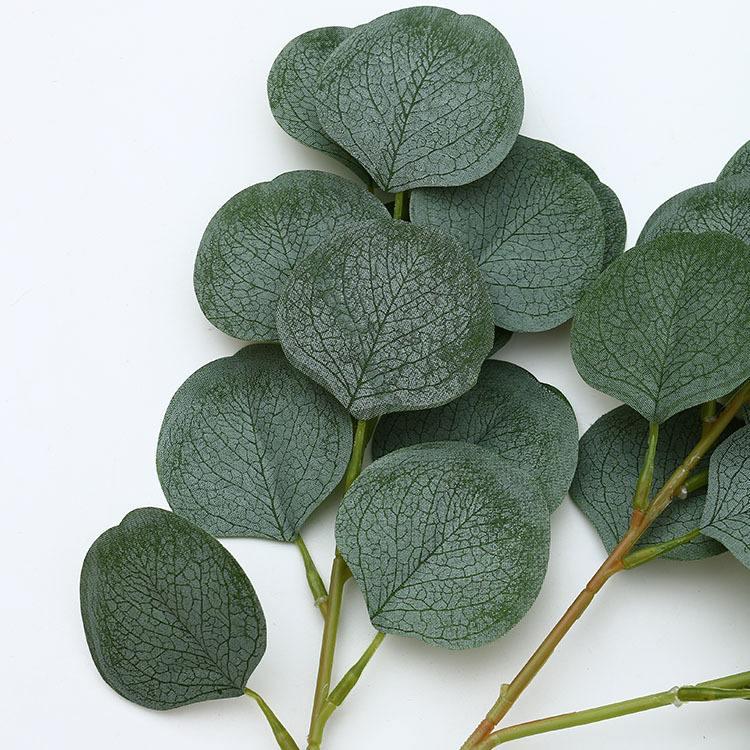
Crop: apple
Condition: healthy